Habib Bourguiba

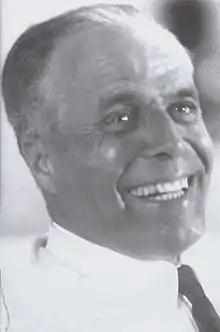
Habib Bourguiba.

During this period, Bourguiba distinguished himself from his Arab counterparts in foreign policy. Twenty years before Egyptian President Anwar el-Sadat, he favored the normalization of relations with the State of Israel. During his visit to Middle-East, defying Gamal Abdel Nasser, he recalled in a speech he gave in Jericho, on 3 March 1965 that "the policy of all or nothing had only led Palestine to defeat". He also proposed the United Nations the creation of a Federation between the Arab states of the region and Israel. In May of that same year, supported by public opinion, he broke off with the Arab League.